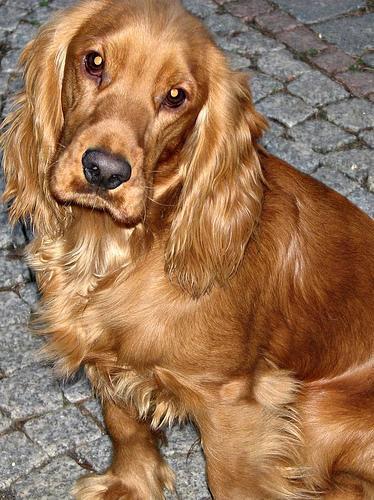
cocker_spaniel